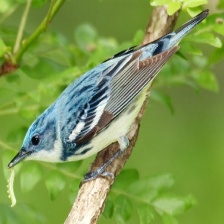
Species: CERULEAN WARBLER
Scientific name: SETOPHAGA CERULEA